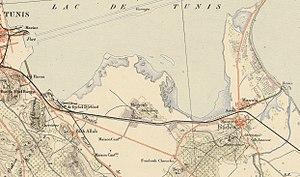
Détail de la carte des environs de Tunis
Le domaine de Mégrine est une ancienne exploitation agricole située à Mégrine en Tunisie.